Infamous (video game)

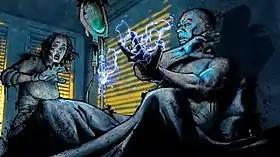
A cutscene from "Infamous", showing Cole discovering his new powers with his girlfriend, Trish. The game uses comic book style cut scenes (similar to ones used in the "Sly Cooper" series) to extend the superhero motif further.

"InFamous" is set in Empire City, a fictional metropolis based on New York City, consisting of the Neon District, where most of Empire City's businesses are concentrated, the Warren, a slum dependent on international shipping activity, and the Historic District, the location of the city government. Each district has an elevated train system and a separate power grid. The game's premise is built around the partial destruction of the Historic District by a mysterious explosion, followed by a viral epidemic that forces federal authorities to seal the only bridge leading to the mainland. A rise in violent crime overwhelms the police, resulting in societal collapse.